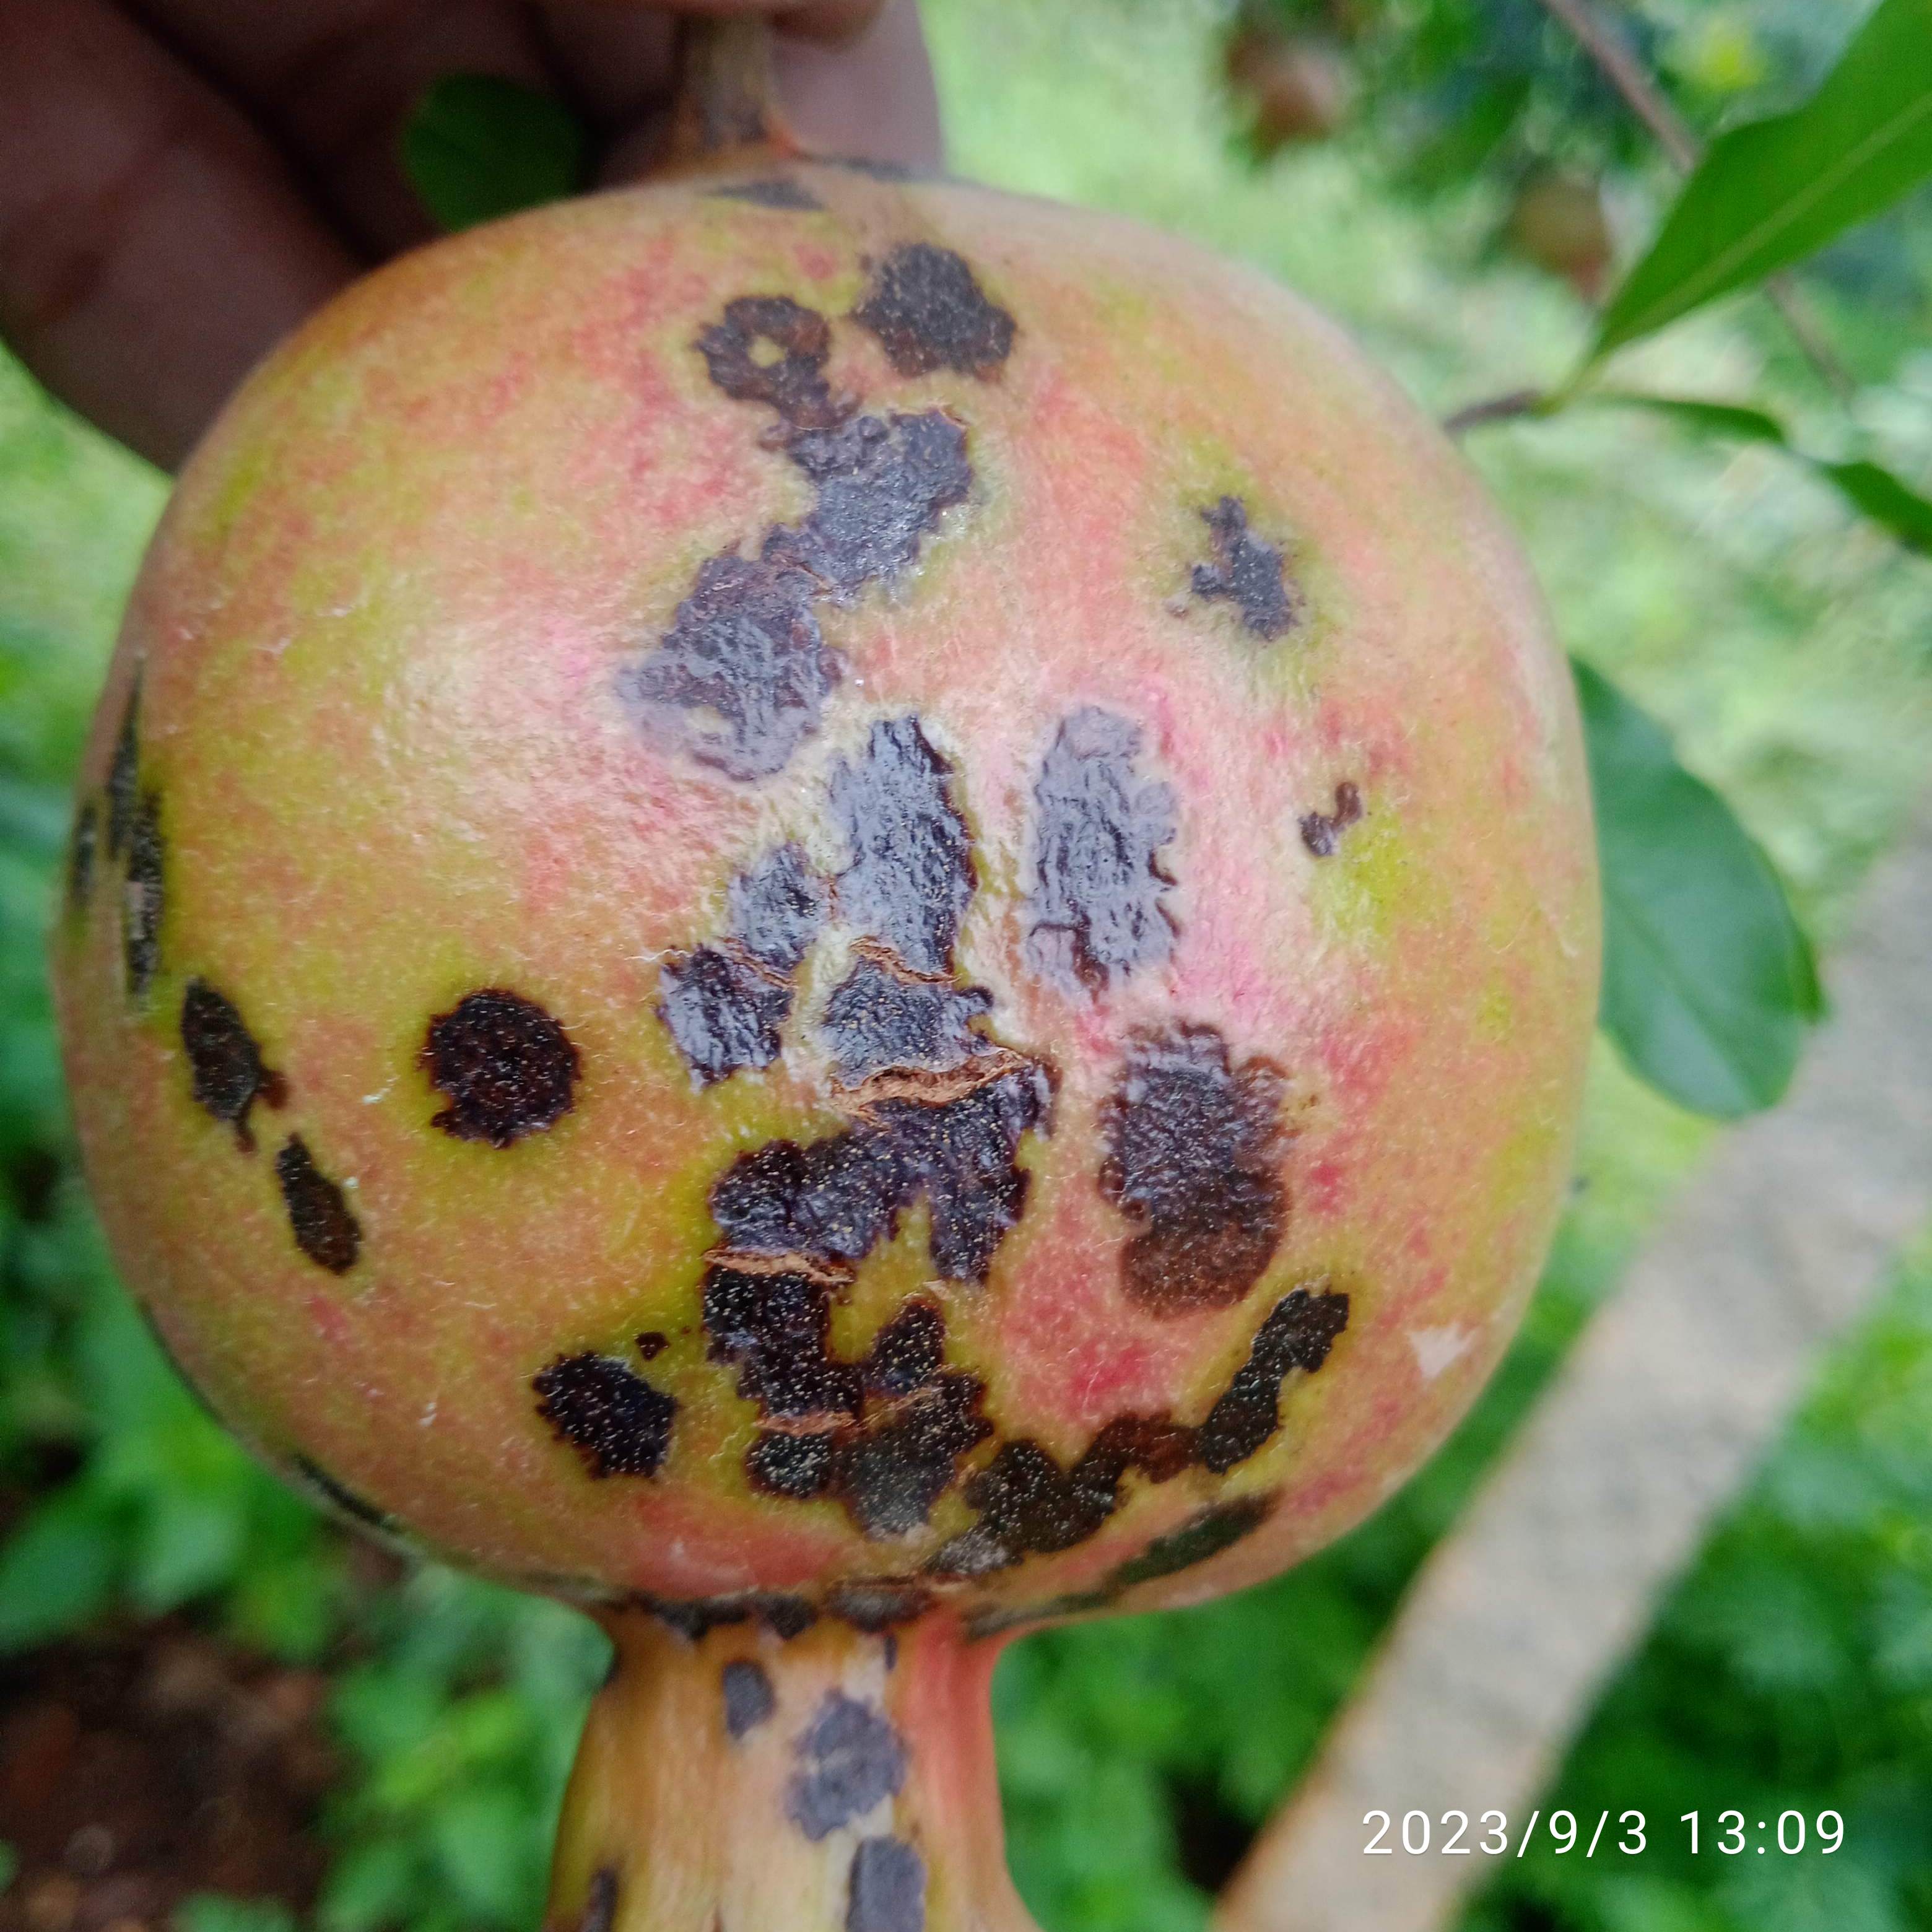
Label: Anthracnose